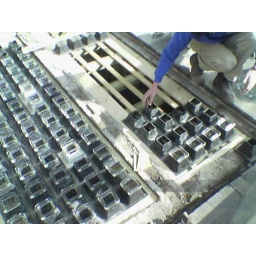
Those glass bits in the pavement are made by poured concrete, mildly intriguing